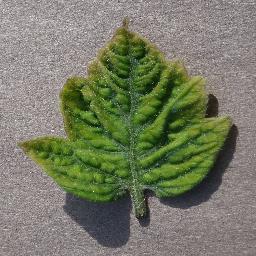
Label: Tomato___Tomato_Yellow_Leaf_Curl_Virus